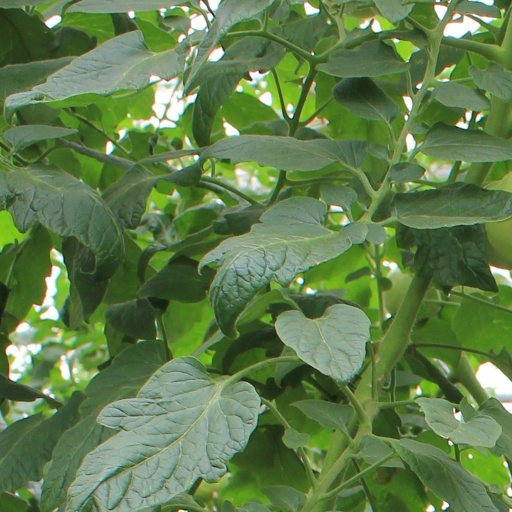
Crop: tomato